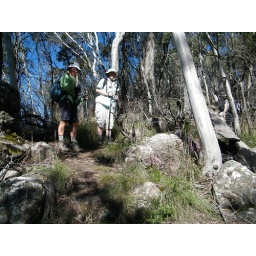
&lt;i&gt;Stylidium graminifolium&lt;/i&gt; often occurs in clumps at the base of the tree - photo by Tony Marsh